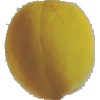
Label: Peach 2